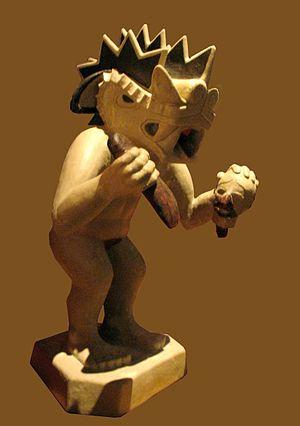
La céramique mochica, ou moche, recouvre les créations des populations précolombiennes installées tout au long de la côte nord-péruvienne, dans les oasis côtières et sur les contreforts de la chaîne andine, de 100 av. J.-C. à 700.
La décapitation désigne la séparation de la tête et du corps. Elle peut survenir de manière accidentelle, ou volontaire. Dans ce second cas, elle est usuellement réalisée à l'aide d’un « tranche-tête ». En général, dans les cas de décapitation effectuée à l'épée ou à la hache, le condamné devait au préalable poser la tête sur un billot. La décapitation peut être également réalisée sur le corps d'un homme mort.